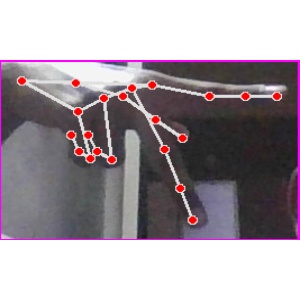
अक्षर: प